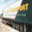
Label: truck